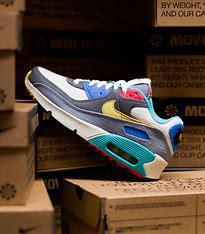
Brand: Nike
Model: Air Max 90 Sale